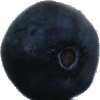
Label: blueberry